Tenomerga

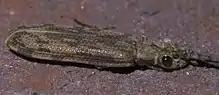
"Tenomerga cinerea"

Tenomerga is a genus of beetles in the family Cupedidae. This genus has about 17 extant species, which are native to the eastern Palearctic, Nearctic and Oriental regions.